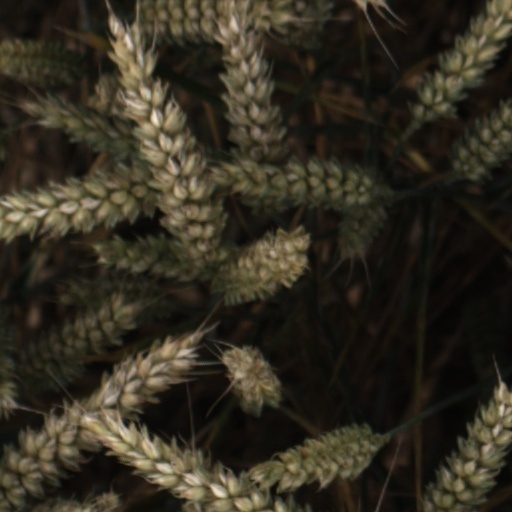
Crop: wheat